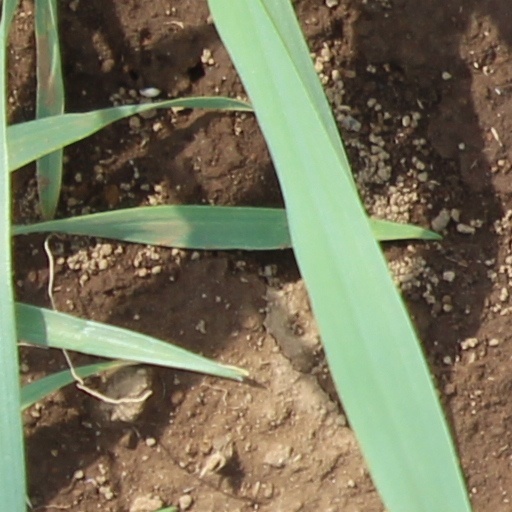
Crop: wheat